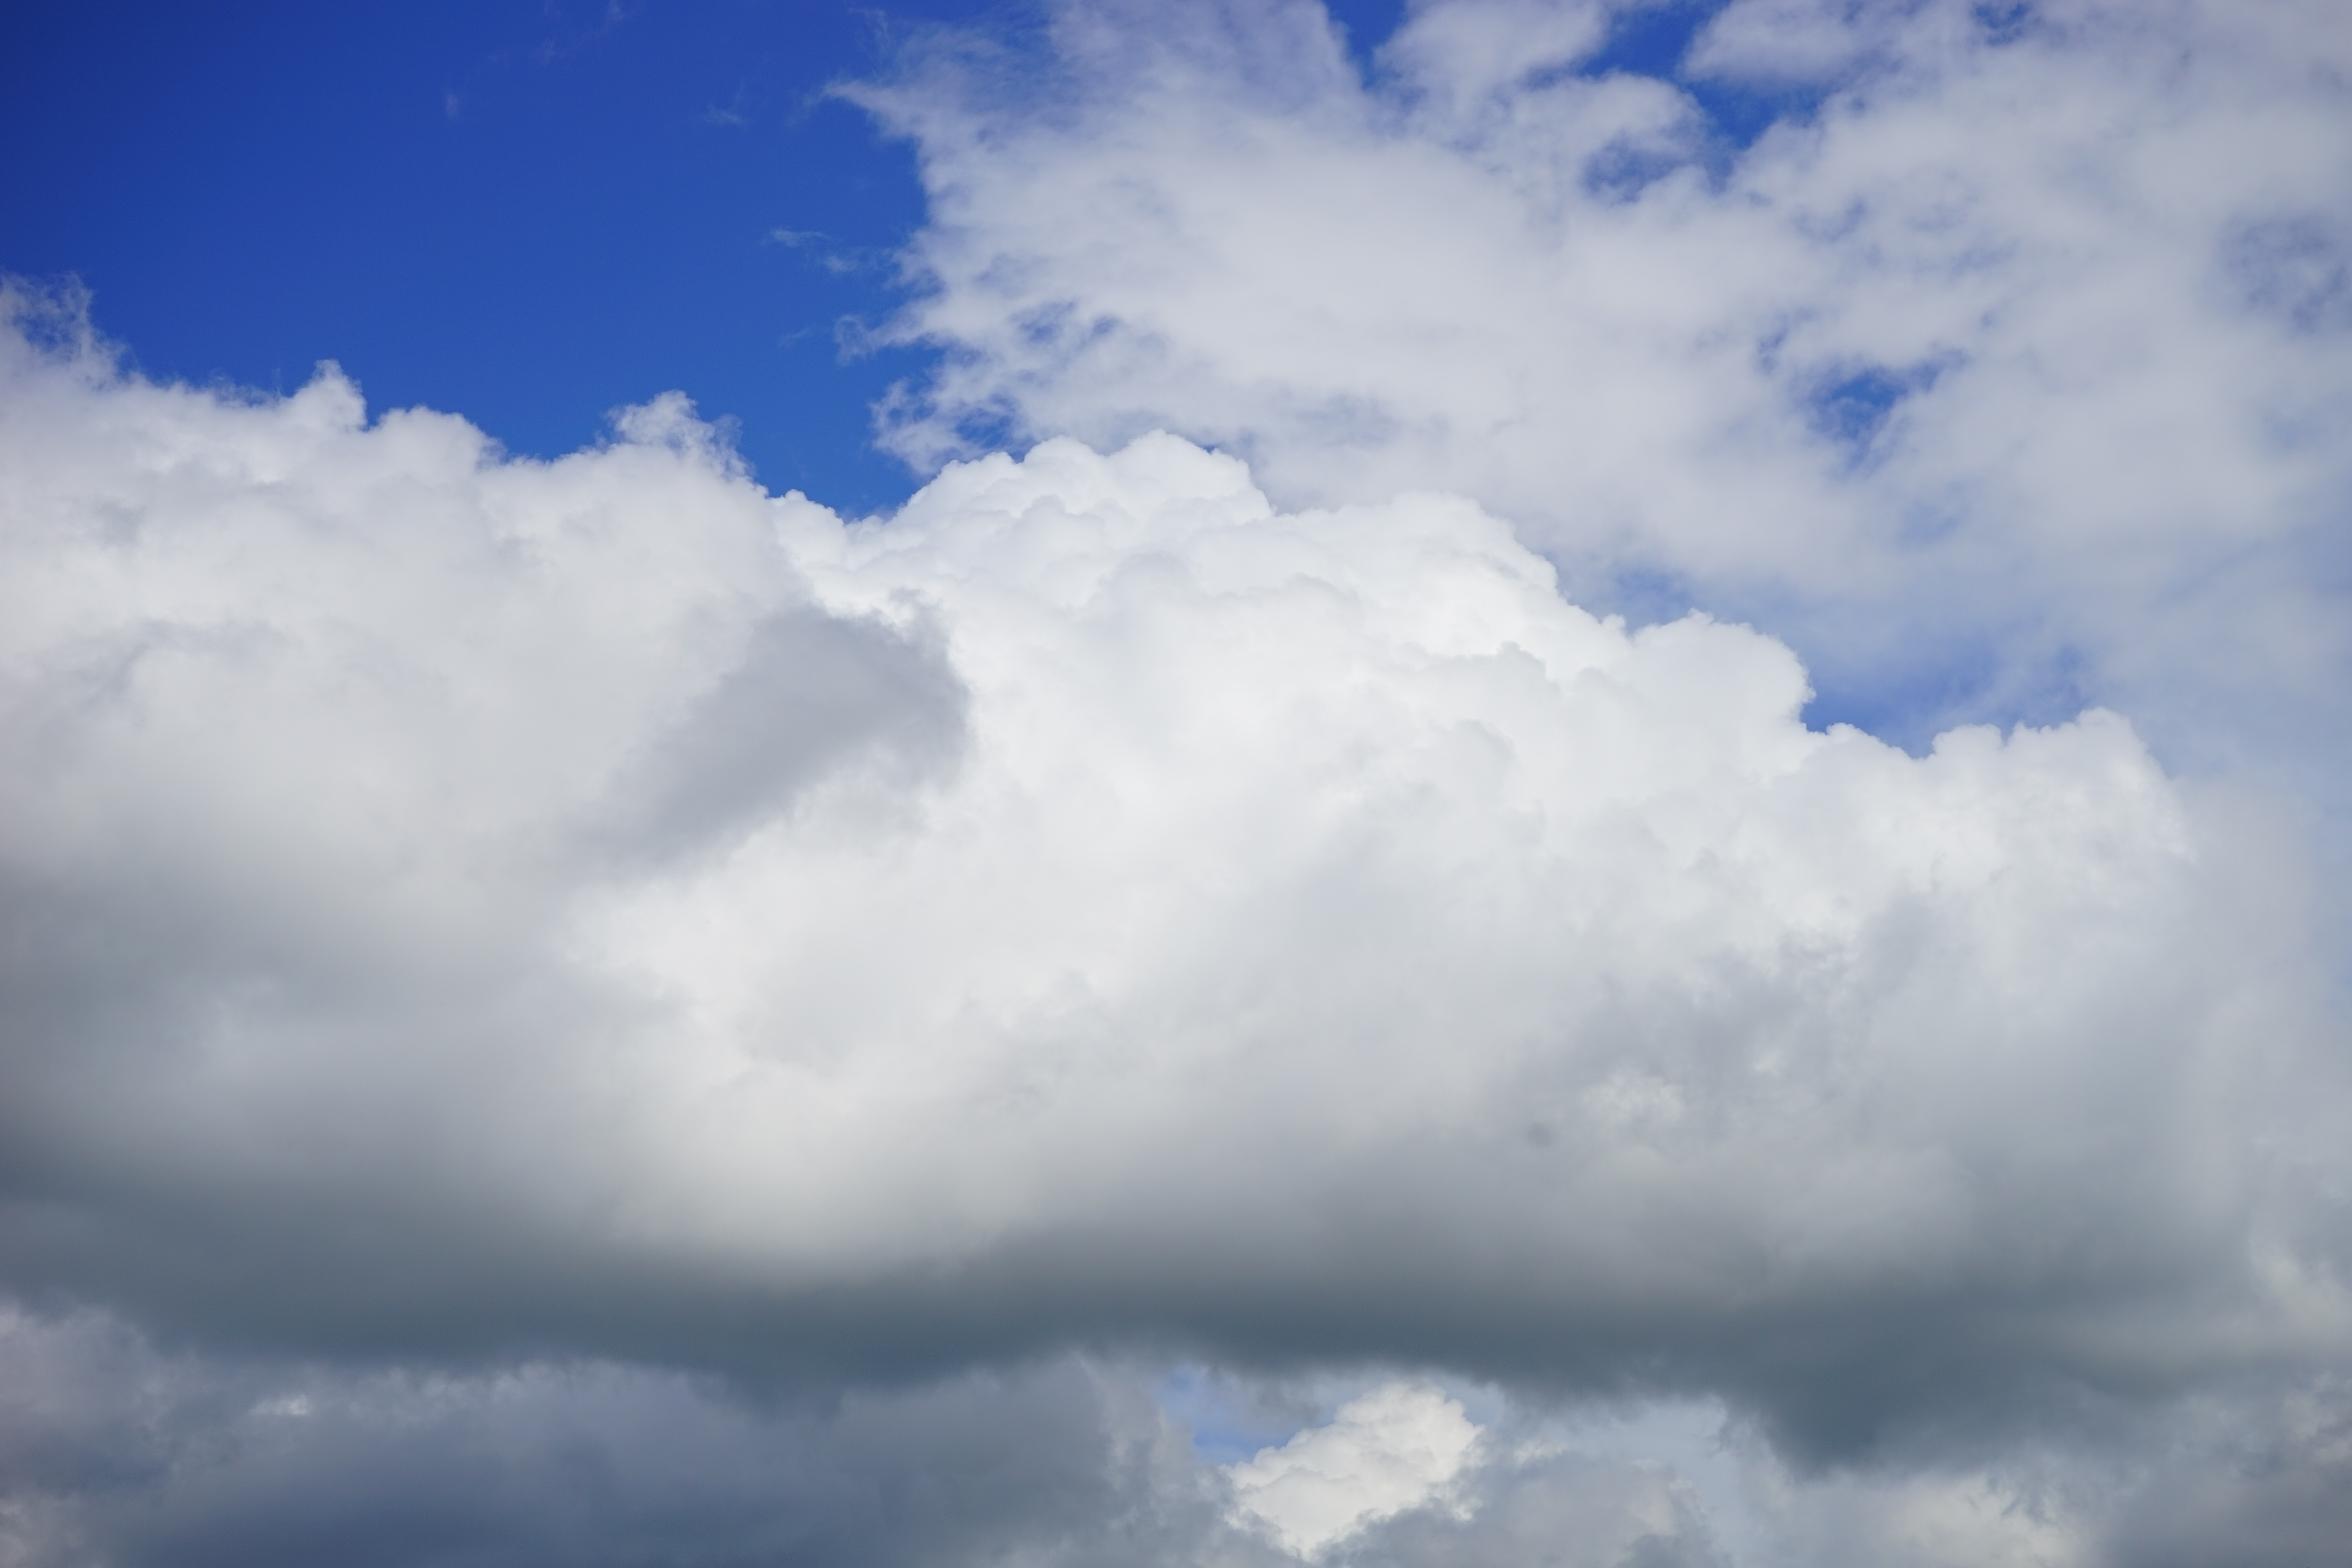
cloud, sky, white, atmosphere, daytime, cumulus, blue, clouds, cloudiness, storm clouds, meteorological phenomenon, atmosphere of earth